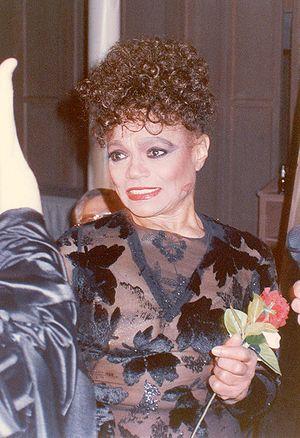
Eartha Mae Kitt, née le 17 janvier 1927 à North, South Carolina, et morte le 25 décembre 2008 à Weston dans le Connecticut, surnommée « Miss Kitt », est une danseuse, chanteuse de variétés, de comédies musicales et de jazz, actrice de théâtre et de cinéma américaine.